Waterfront Streetcar

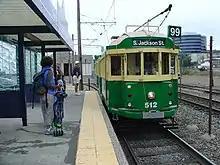
Broad Street station

The streetcar ceased operation on November 18, 2005, when the maintenance barn was demolished to make room for the Seattle Art Museum's Olympic Sculpture Park. A new maintenance barn was proposed to be built at Occidental Park to allow the resumption of operations as early as summer 2007. However, Metro cancelled involvement after delays made the new facility unlikely to be completed before the demolition of the Alaskan Way Viaduct began. An alternative proposal by the Port of Seattle was to extend the line northward along Myrtle Edwards Park to Smith Cove, where a new maintenance barn would be built on Port property. This proposal was not pursued.